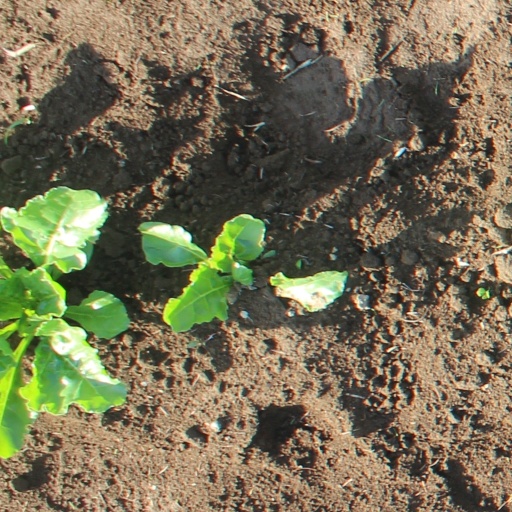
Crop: sugar beet